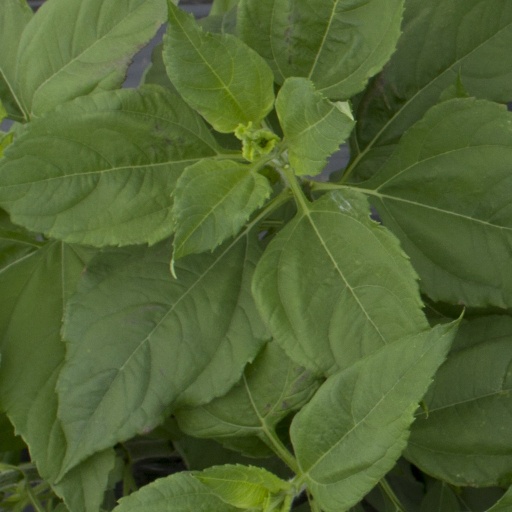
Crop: Jerusalem artichoke